Frederick Stearns Building

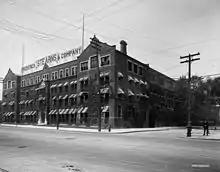
Frederick Stearns Building, c. 1910

Frederick Stearns & Company, established in 1855, was a leading pharmaceutical manufacturer in 19th century Detroit. In the late 1890s, Frederick K. Stearns (son of the firm's founder, Frederick A. Stearns) commissioned William B. Stratton to design this building (Stratton also designed Stearns's personal home, the Frederick K. Stearns House, a few years later). Construction was completed in 1899 at a cost of $85,000. It originally contained Stearns's production facilities, as well as warehouses and white-collar offices.